Redick Tower

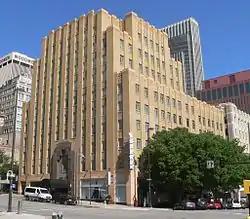
View from the southeast

The Redick Tower, operated since 2011 as The Hotel Deco, is an 11-story building located at 1504 Harney Street in Omaha, Nebraska, USA. It is listed in the National Register of Historic Places.